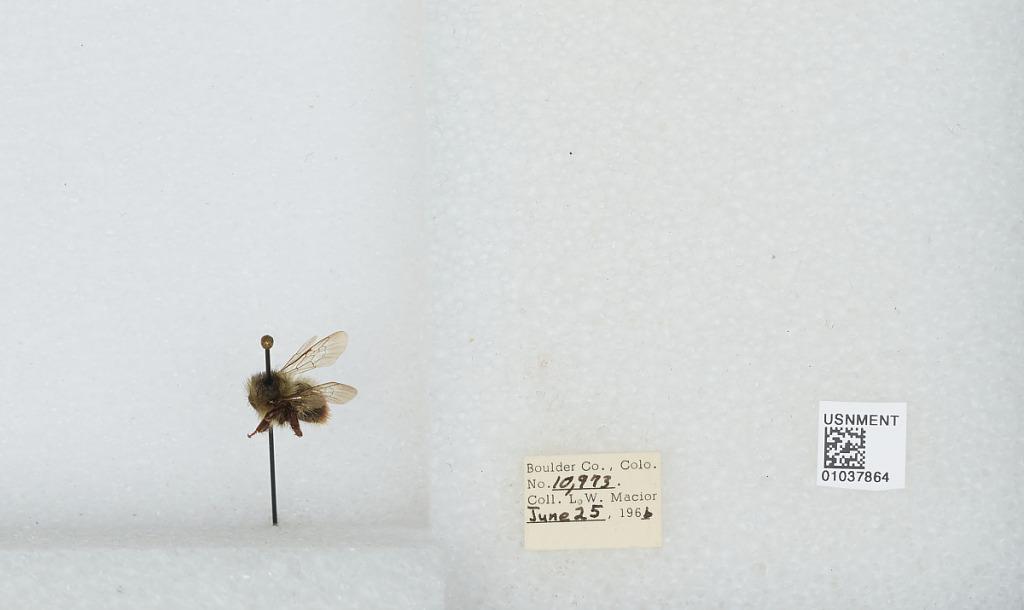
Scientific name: Bombus (Pyrobombus) mixtus Cresson
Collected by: L. Macior
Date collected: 1966-6-25
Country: United States
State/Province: Colorado
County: Boulder
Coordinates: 40.015, -105.27